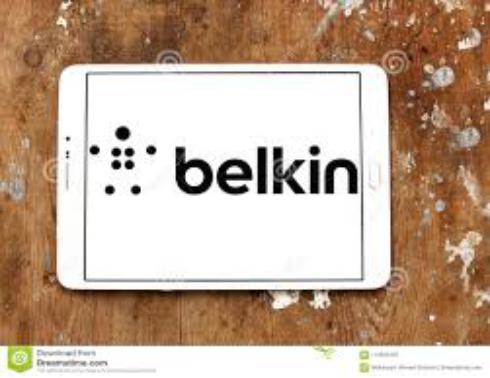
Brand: BELKIN-1
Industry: Electronic